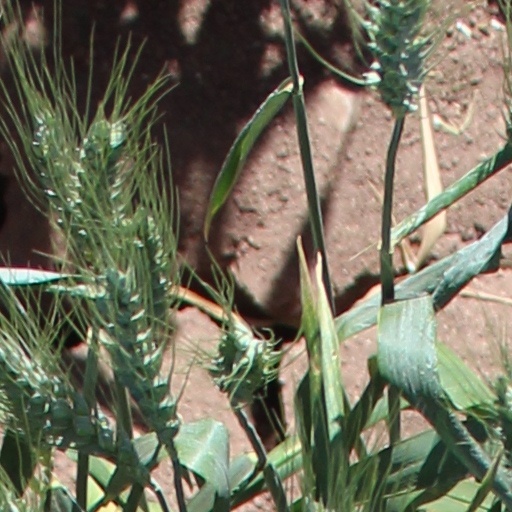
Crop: wheat